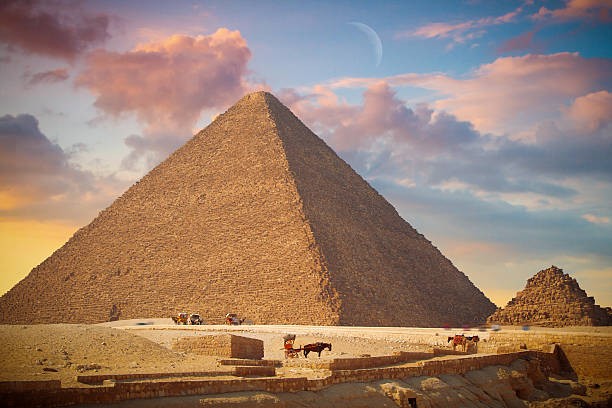
Landmark: Pyramids of Giza